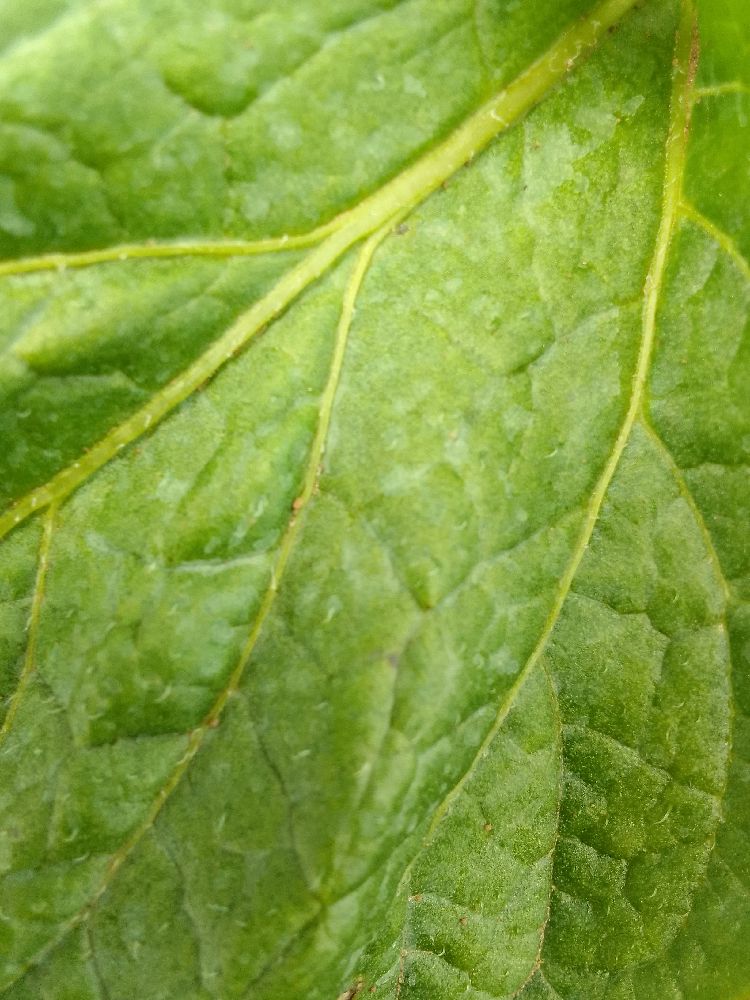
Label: Healthy